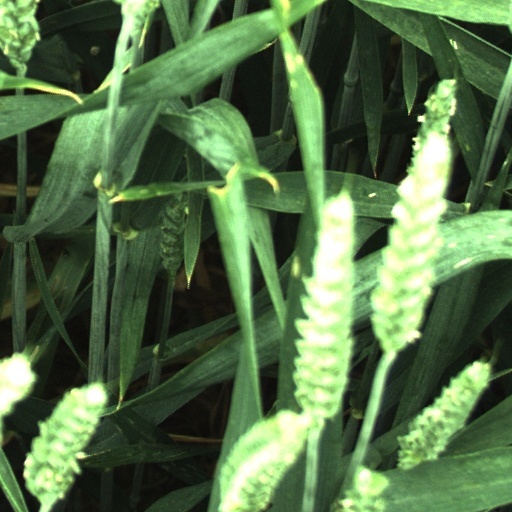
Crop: wheat